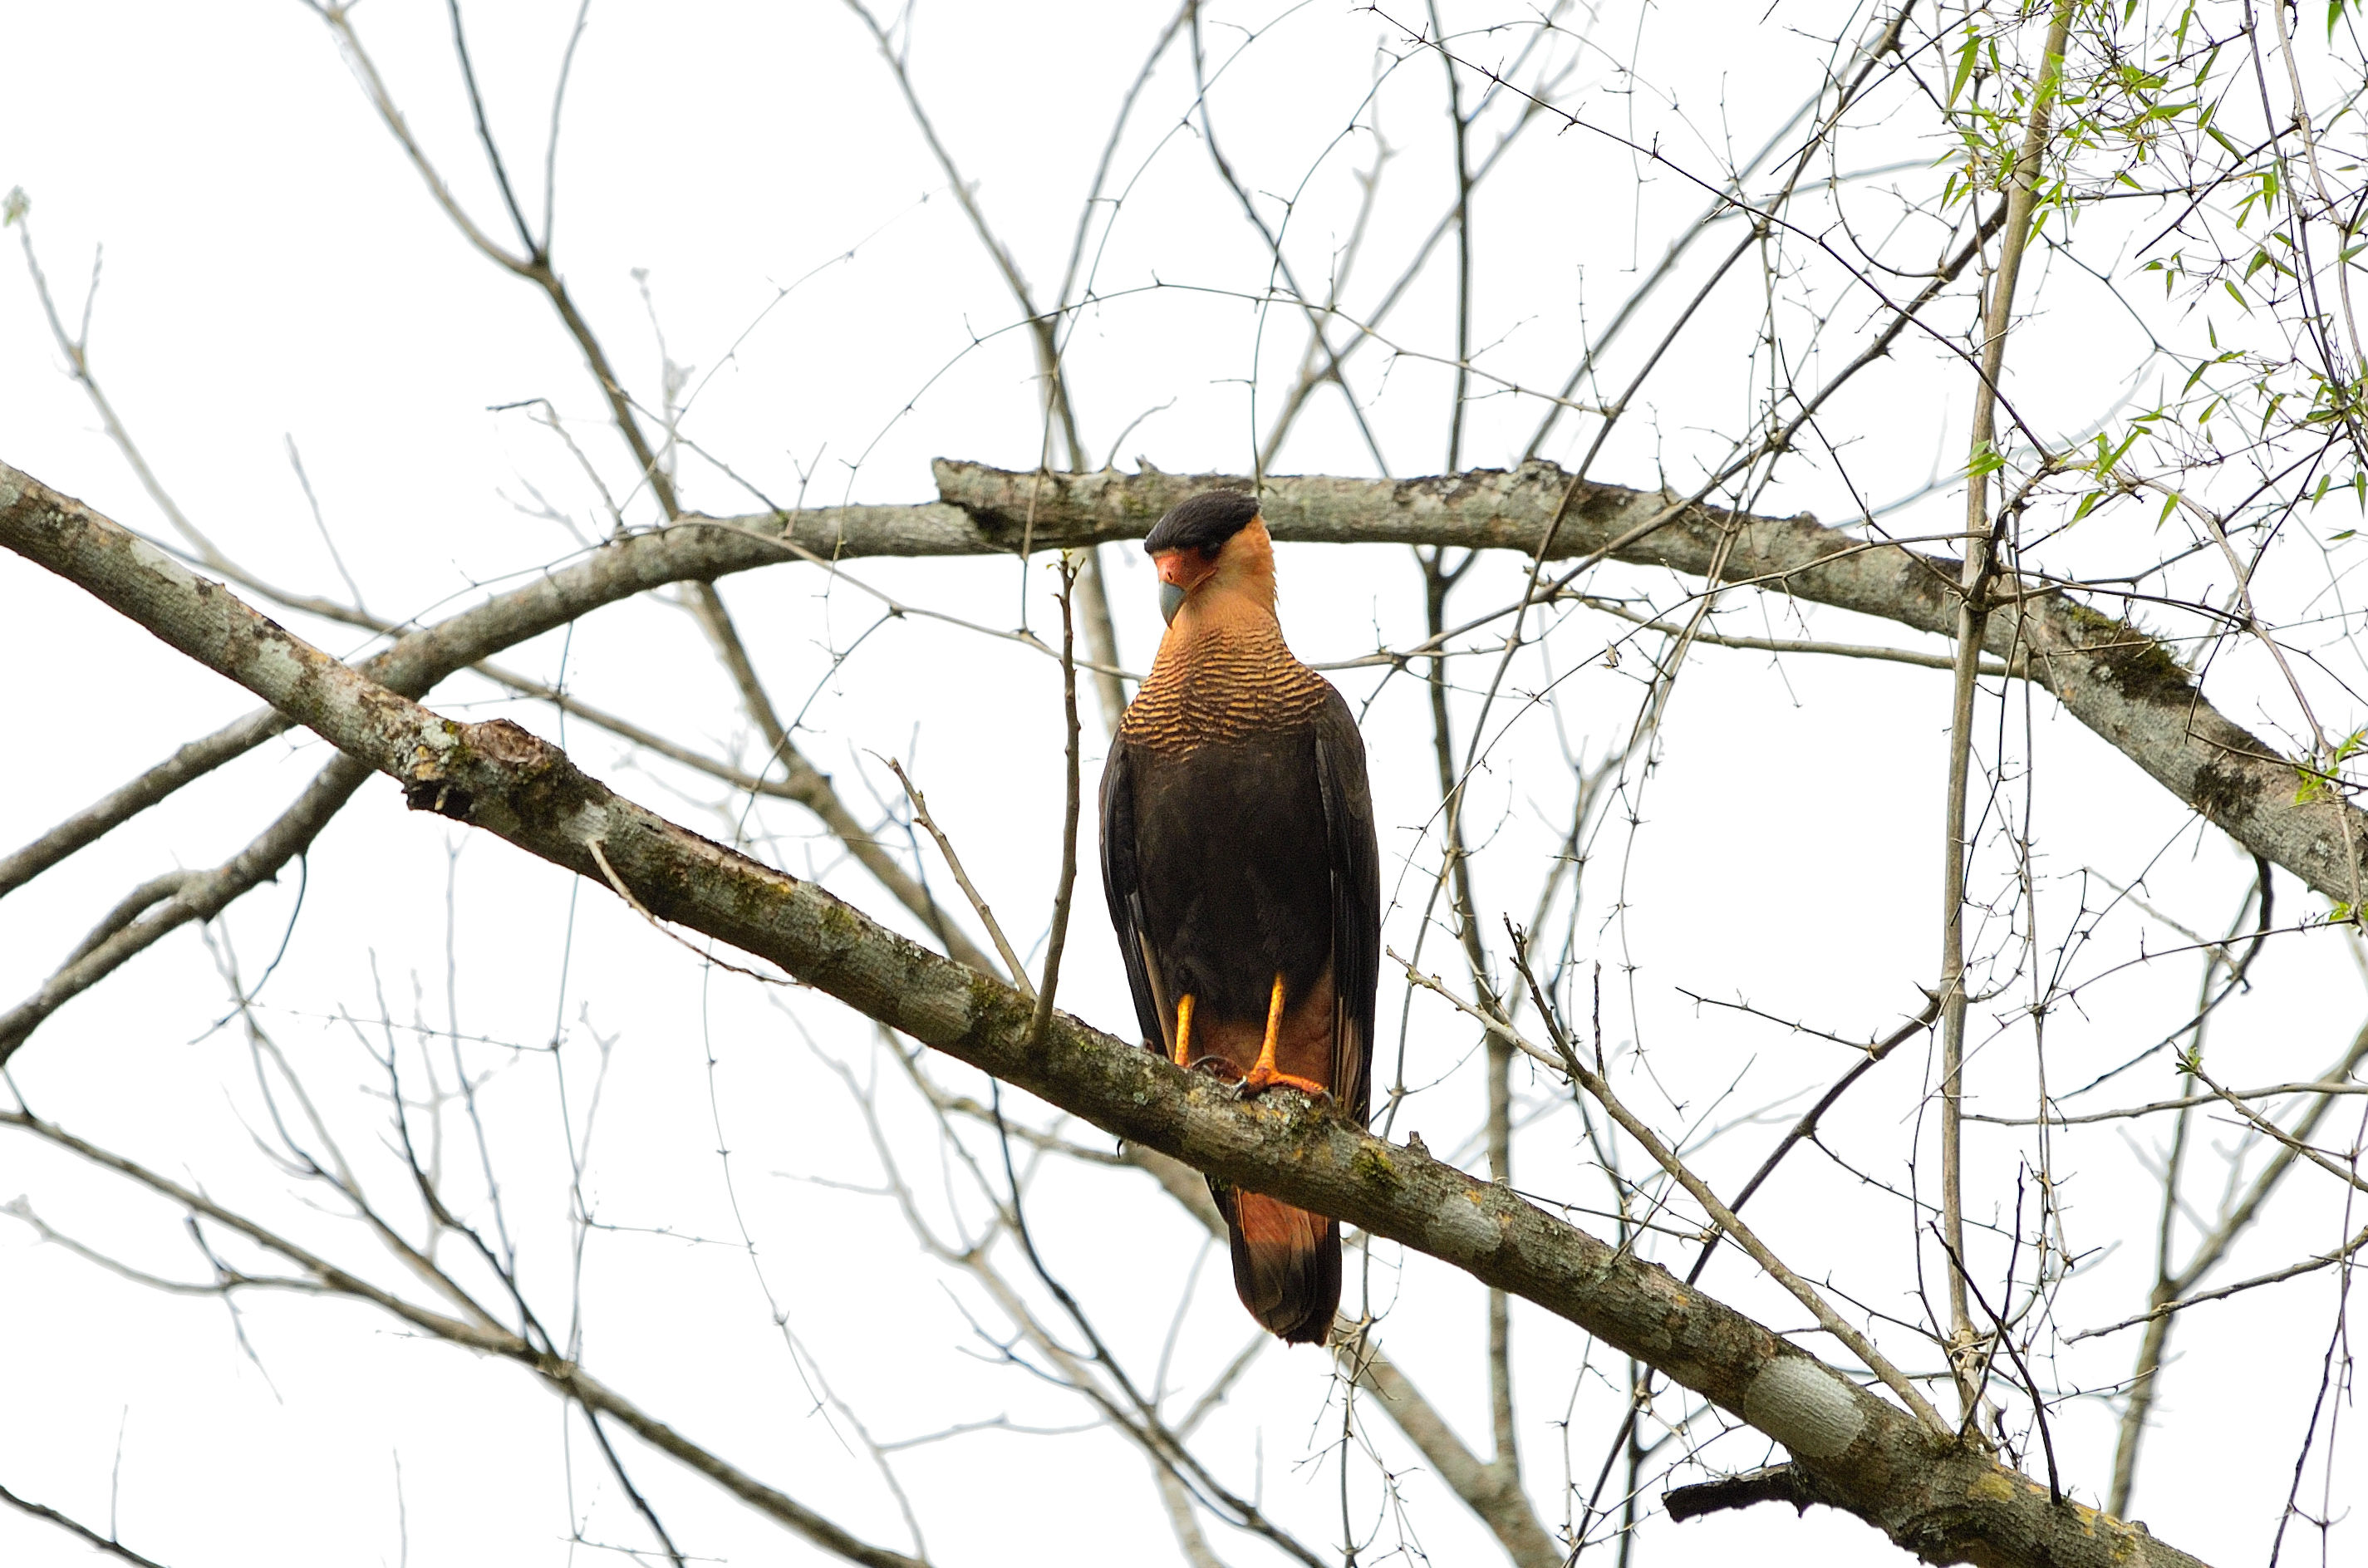
branch, bird, wildlife, hawk, fauna, bird of prey, bald eagle, vertebrate, ave, carancho, caracaraplancus, southerncaracara